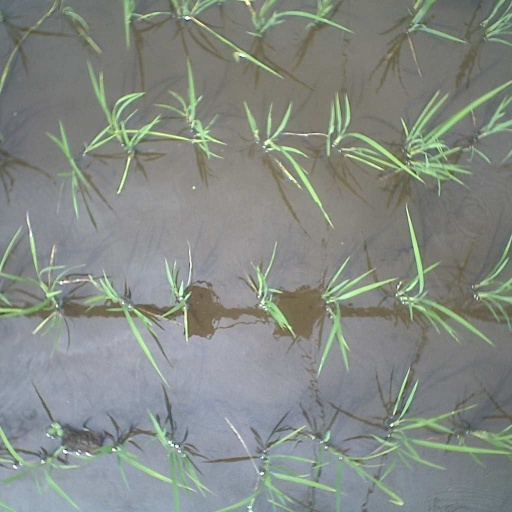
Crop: rice